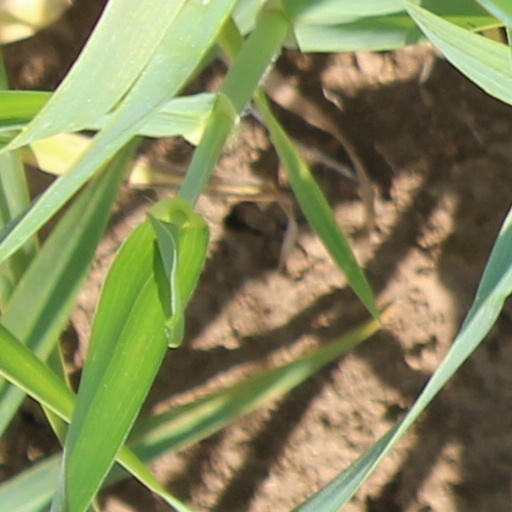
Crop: wheat